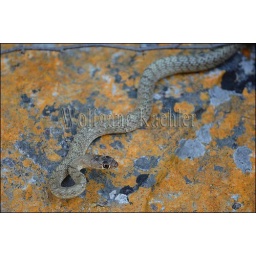
Usa, texas, hill country near hunt, western coachwhip snake crawling over lichen covered rock